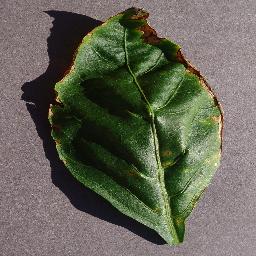
Label: Pepper,_bell___Bacterial_spot